2011 royal tour of Canada

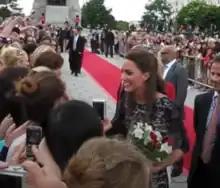
Catherine at the Canadian National War Memorial on 30 June

On Thursday, 30 June, the couple departed Britain for Canada, travelling on a Canadian military plane. Upon landing at Macdonald-Cartier International Airport on Thursday, 30 June, the cockpit showed the Duke of Cambridge's Personal Canadian Flag; the newly adopted flag was previewed only the day before by Canadian federal government officials. Among the dignitaries greeting the couple were John Baird, Canadian Minister of Foreign Affairs, David McGuinty, Ottawa South MP, William JS Elliott, Commissioner of the Royal Canadian Mounted Police, and Jim Watson, Mayor of Ottawa.